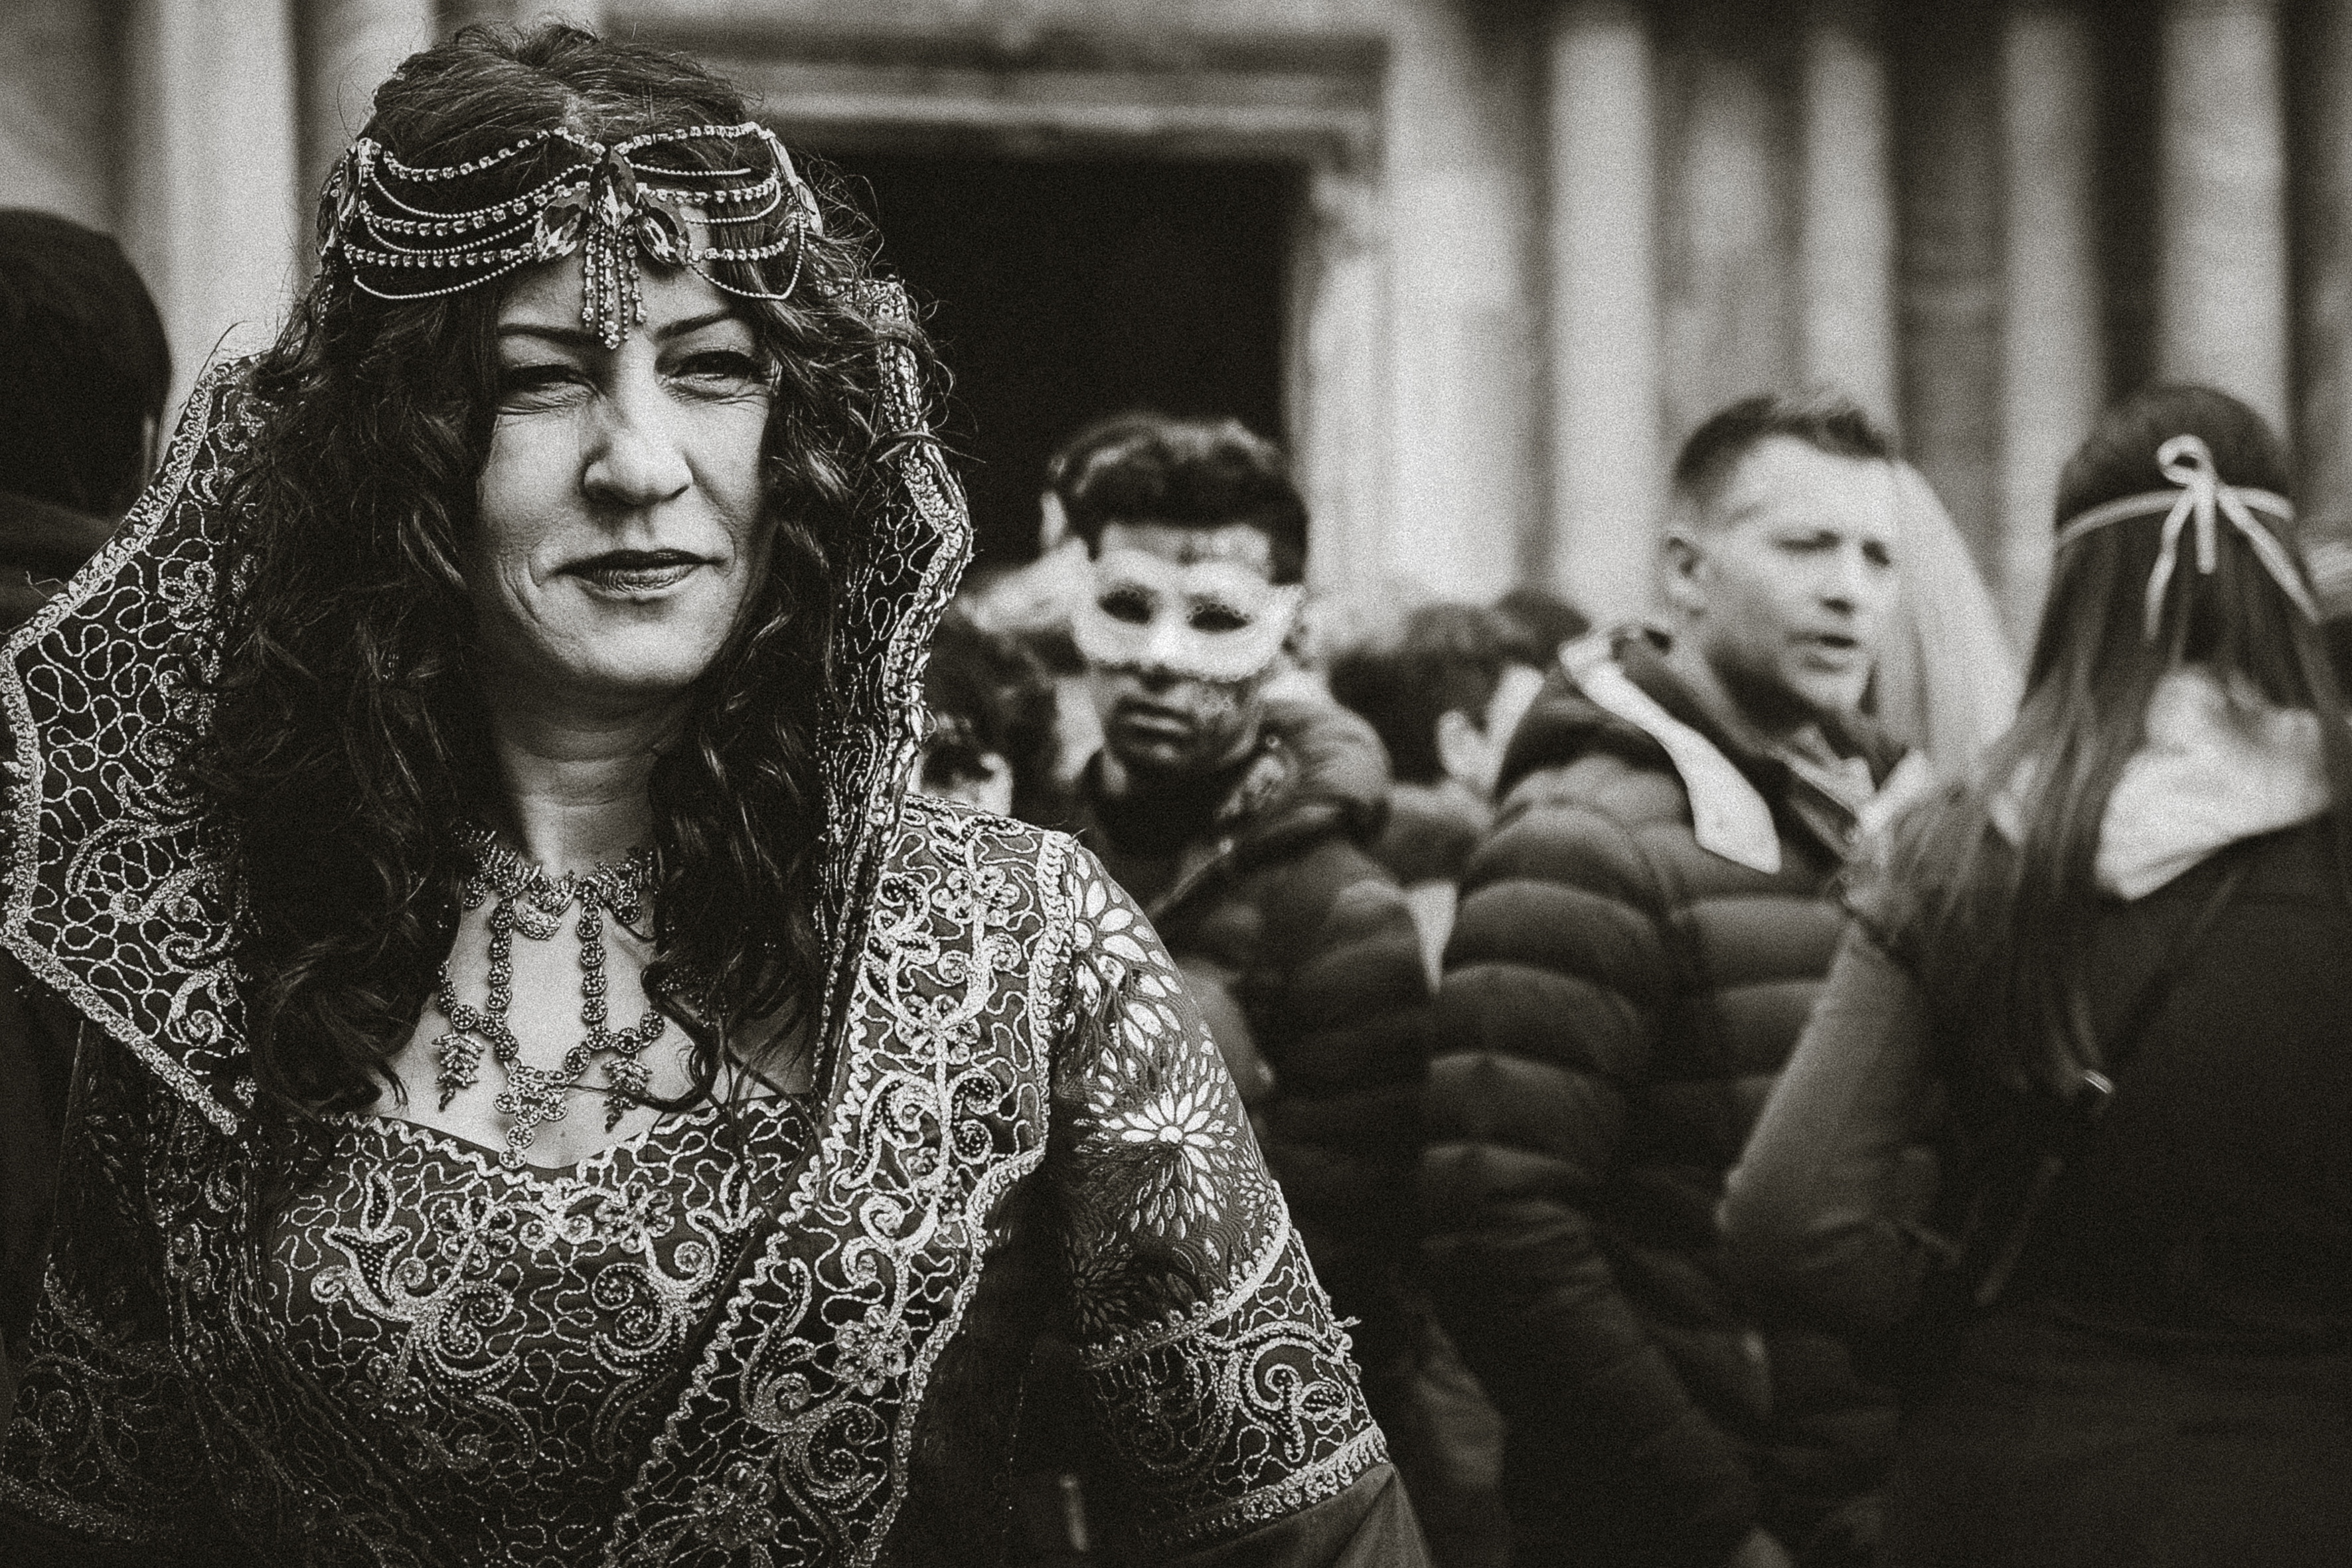
person, people, street, urban, travel, fujifilm, italy, monochrome, bw, 2016, blackandwhite, blackwhite, temple, ngc, photograph, venezia, veneto, it, fuji, fujixt1, fujix, noireblanc, carnevale, italyvenezia, carnevale2016